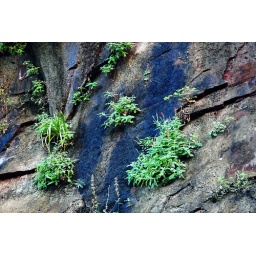
patterns and plants on rock wall in West fork of Oak Creek Canyon